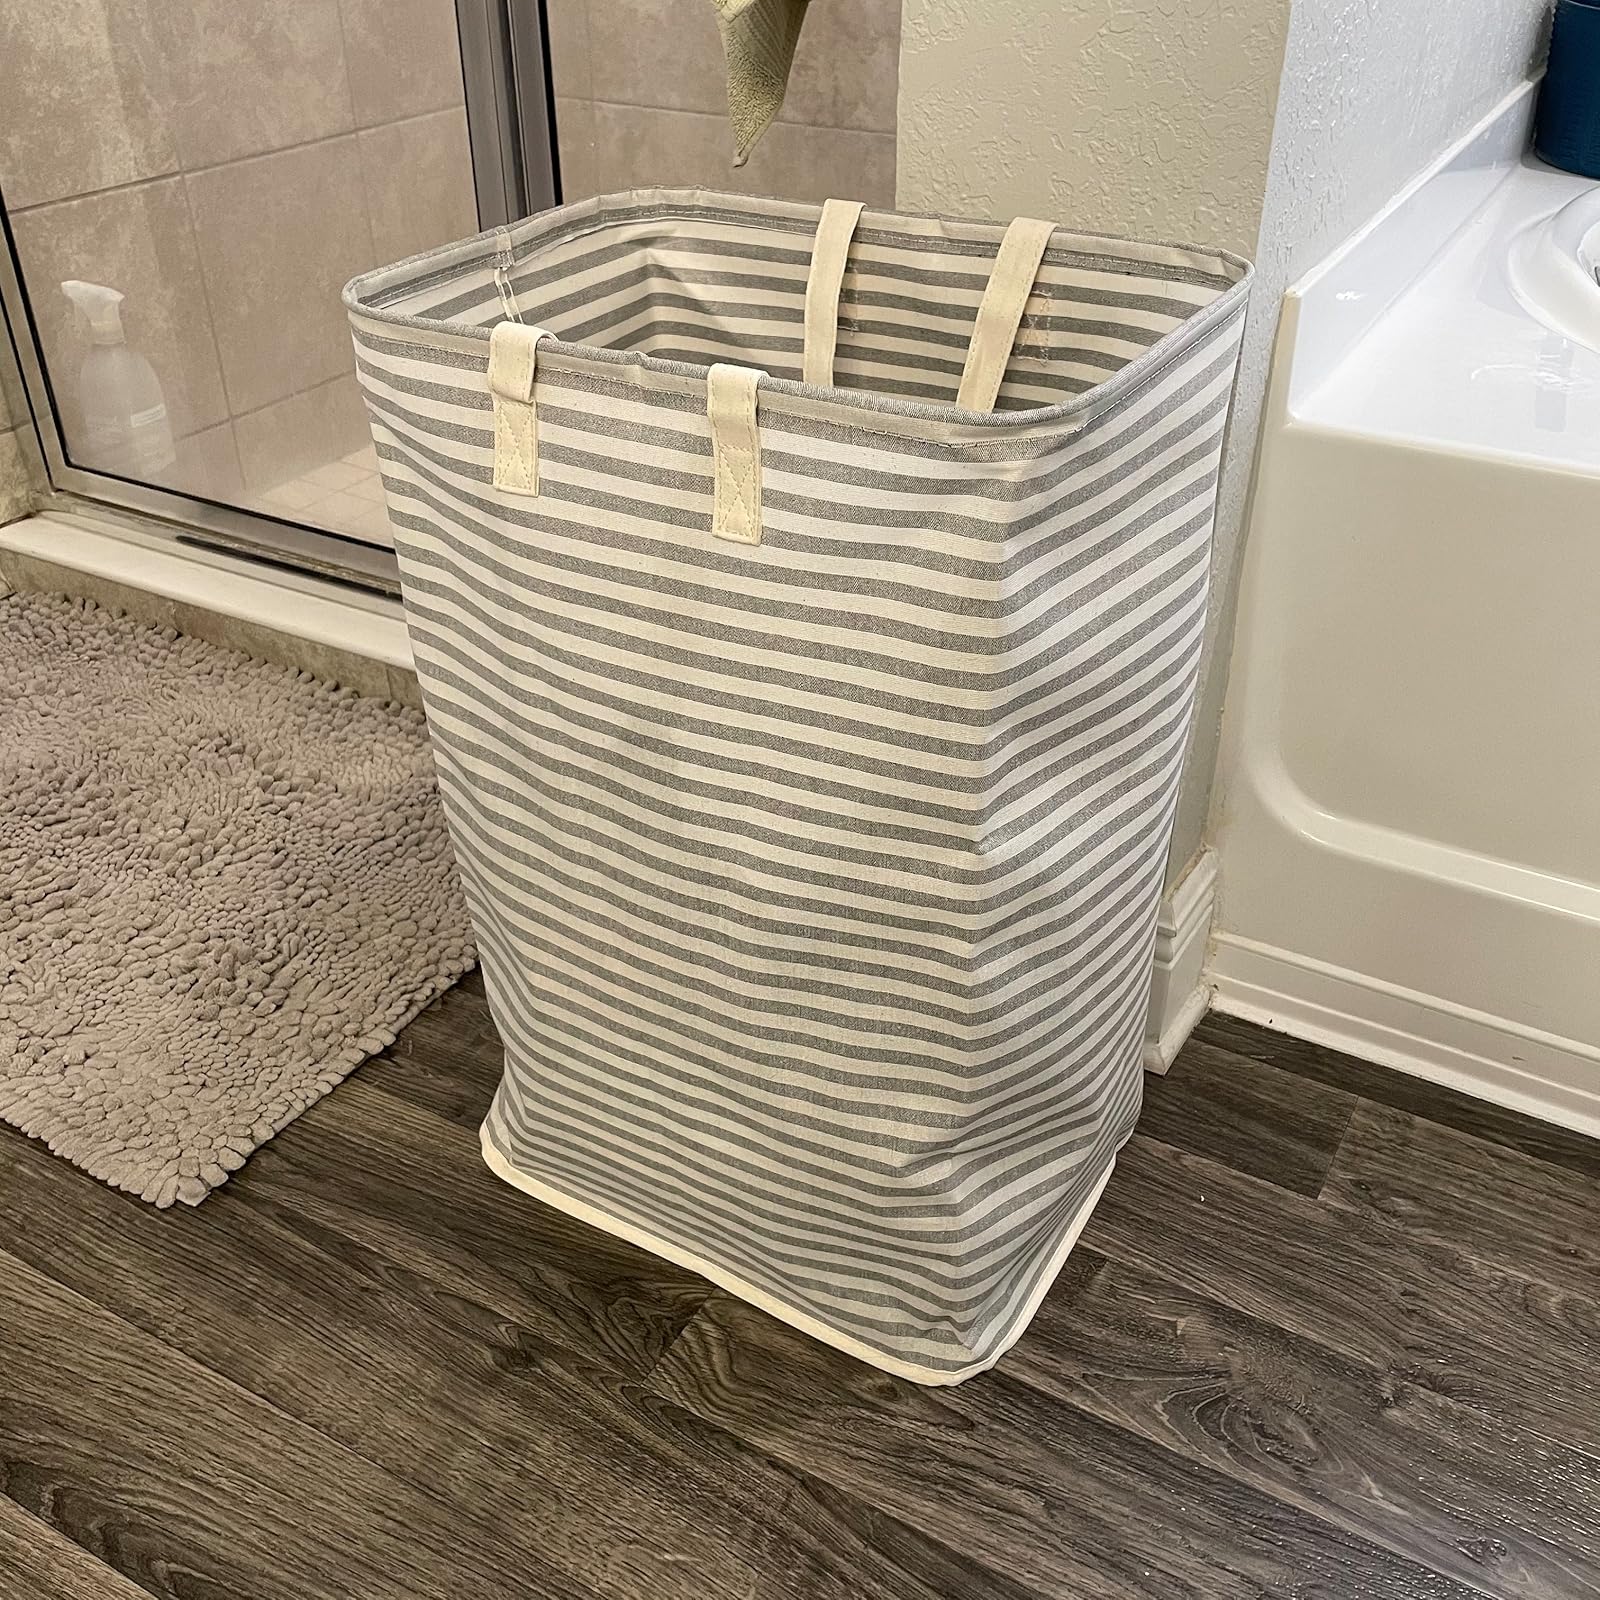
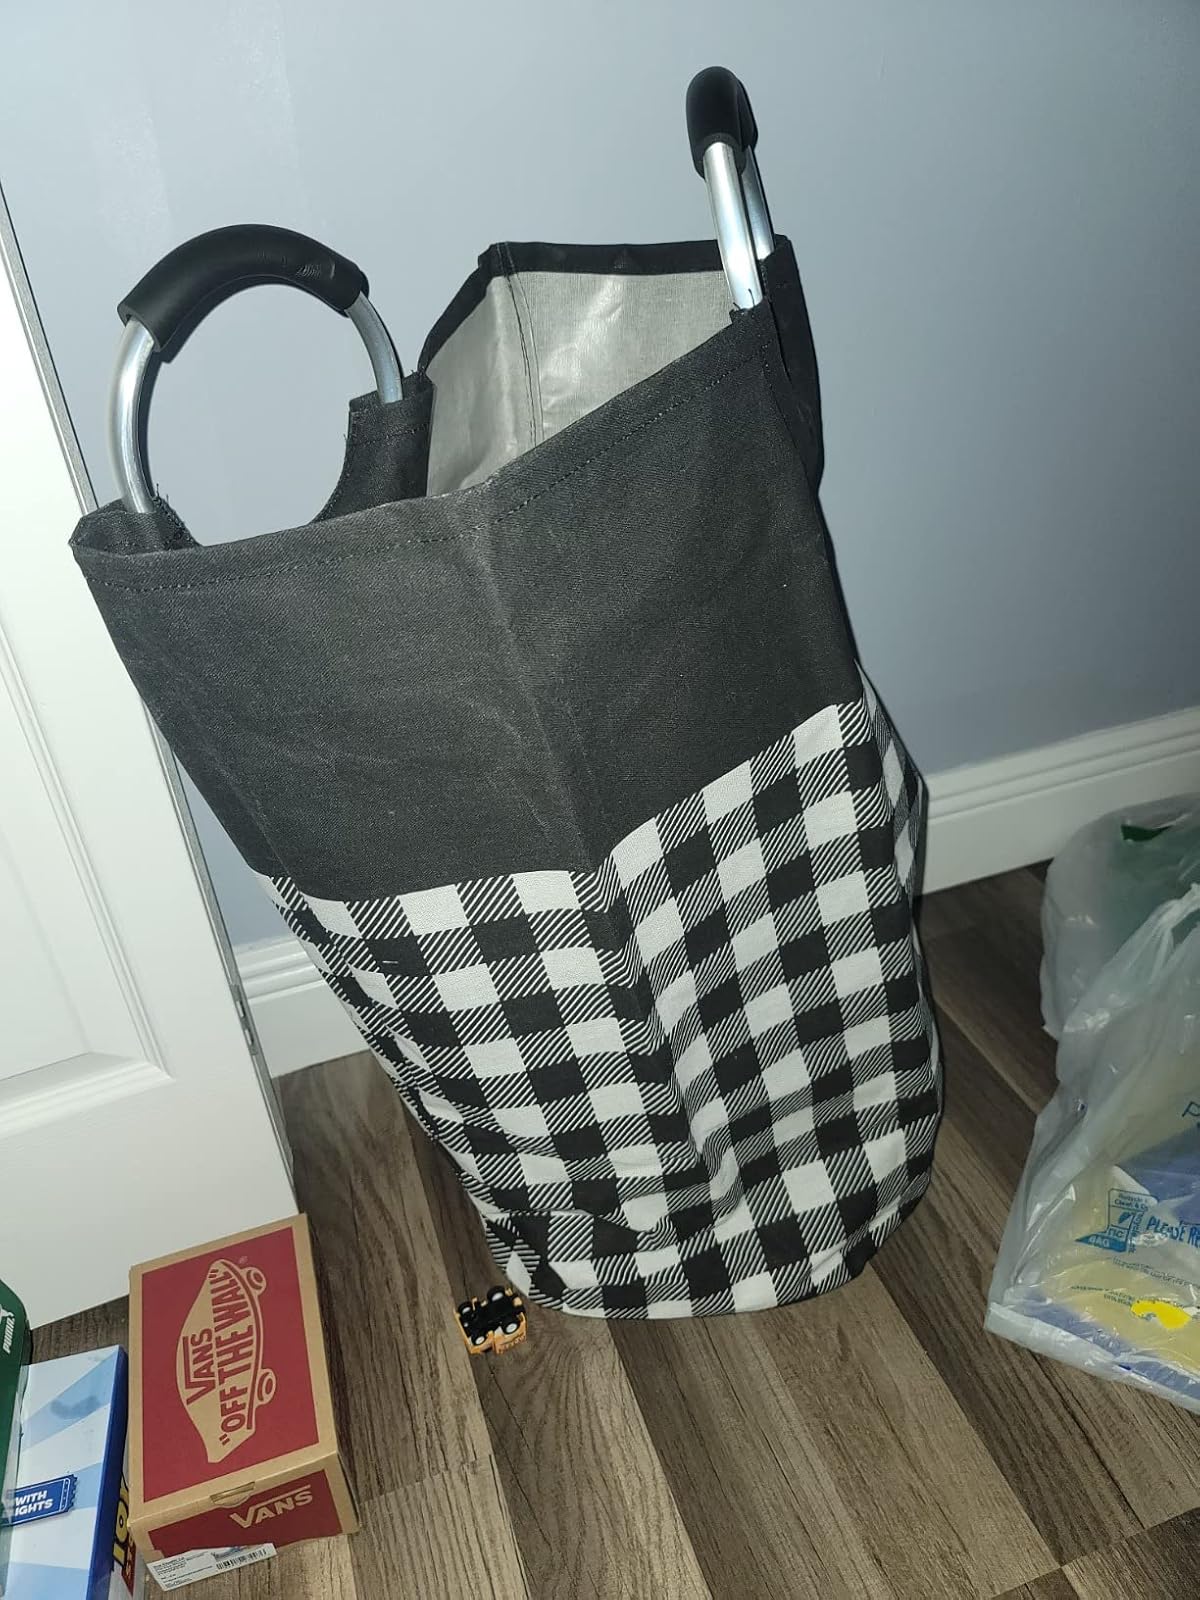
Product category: items_hamper
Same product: no